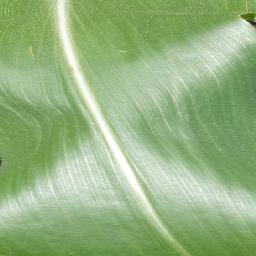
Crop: corn
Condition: (maize)_healthy